Miguel José Asurmendi Aramendía

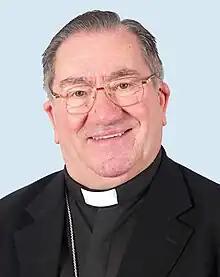
Miguel José Asurmendi (2016).

Miguel José Asurmendi Aramendía (March 4, 1940 – August 9, 2016) was a Spanish Roman Catholic bishop.